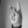
ASL letter: K